Question: Please indicate a possible affordance area of the drum that can be used for beating
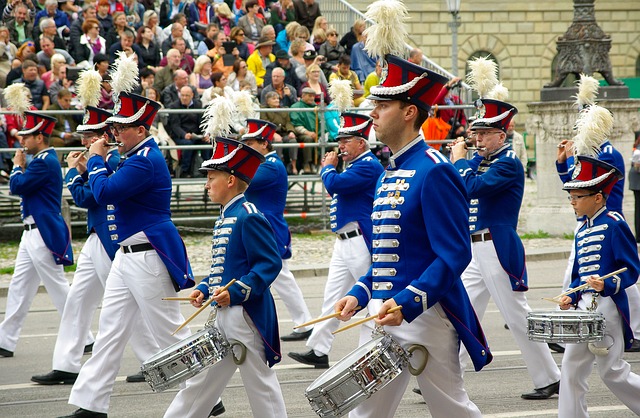
Answer: [307.5, 338.5, 383.5, 391.5]